Passing (juggling)

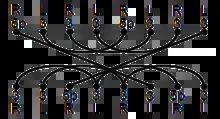
Simplest 4 count 7 prop pattern Siteswap: <5p333><335p3>

There are many tricks that can be performed over the pattern, including varying the throwing method (under the leg, behind the back, spinning the wrong way, not spinning at all) and the throwing height (which requires the other person to fill in while waiting to catch it). Club pass juggling may include tosses without a flip, "floaters", or tosses with a double or triple flip, "spinners". It is also possible to pass with more than two people, and with more than three clubs each.